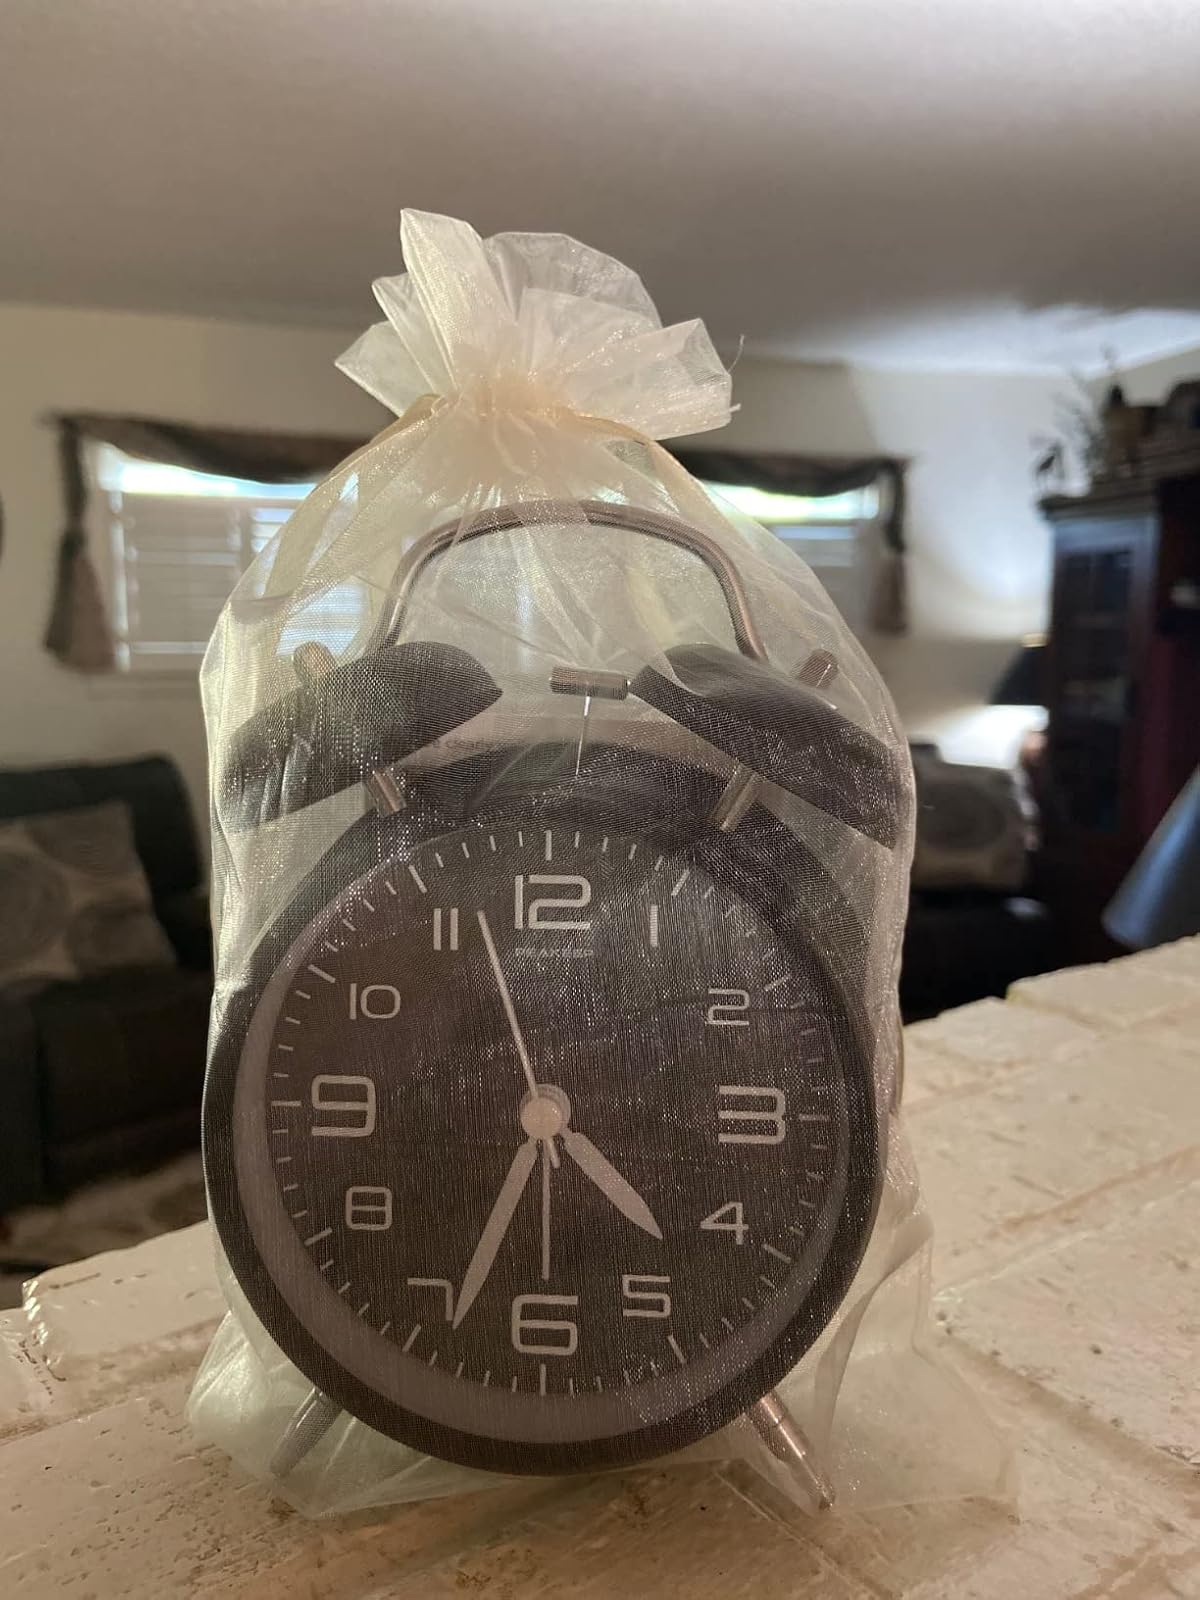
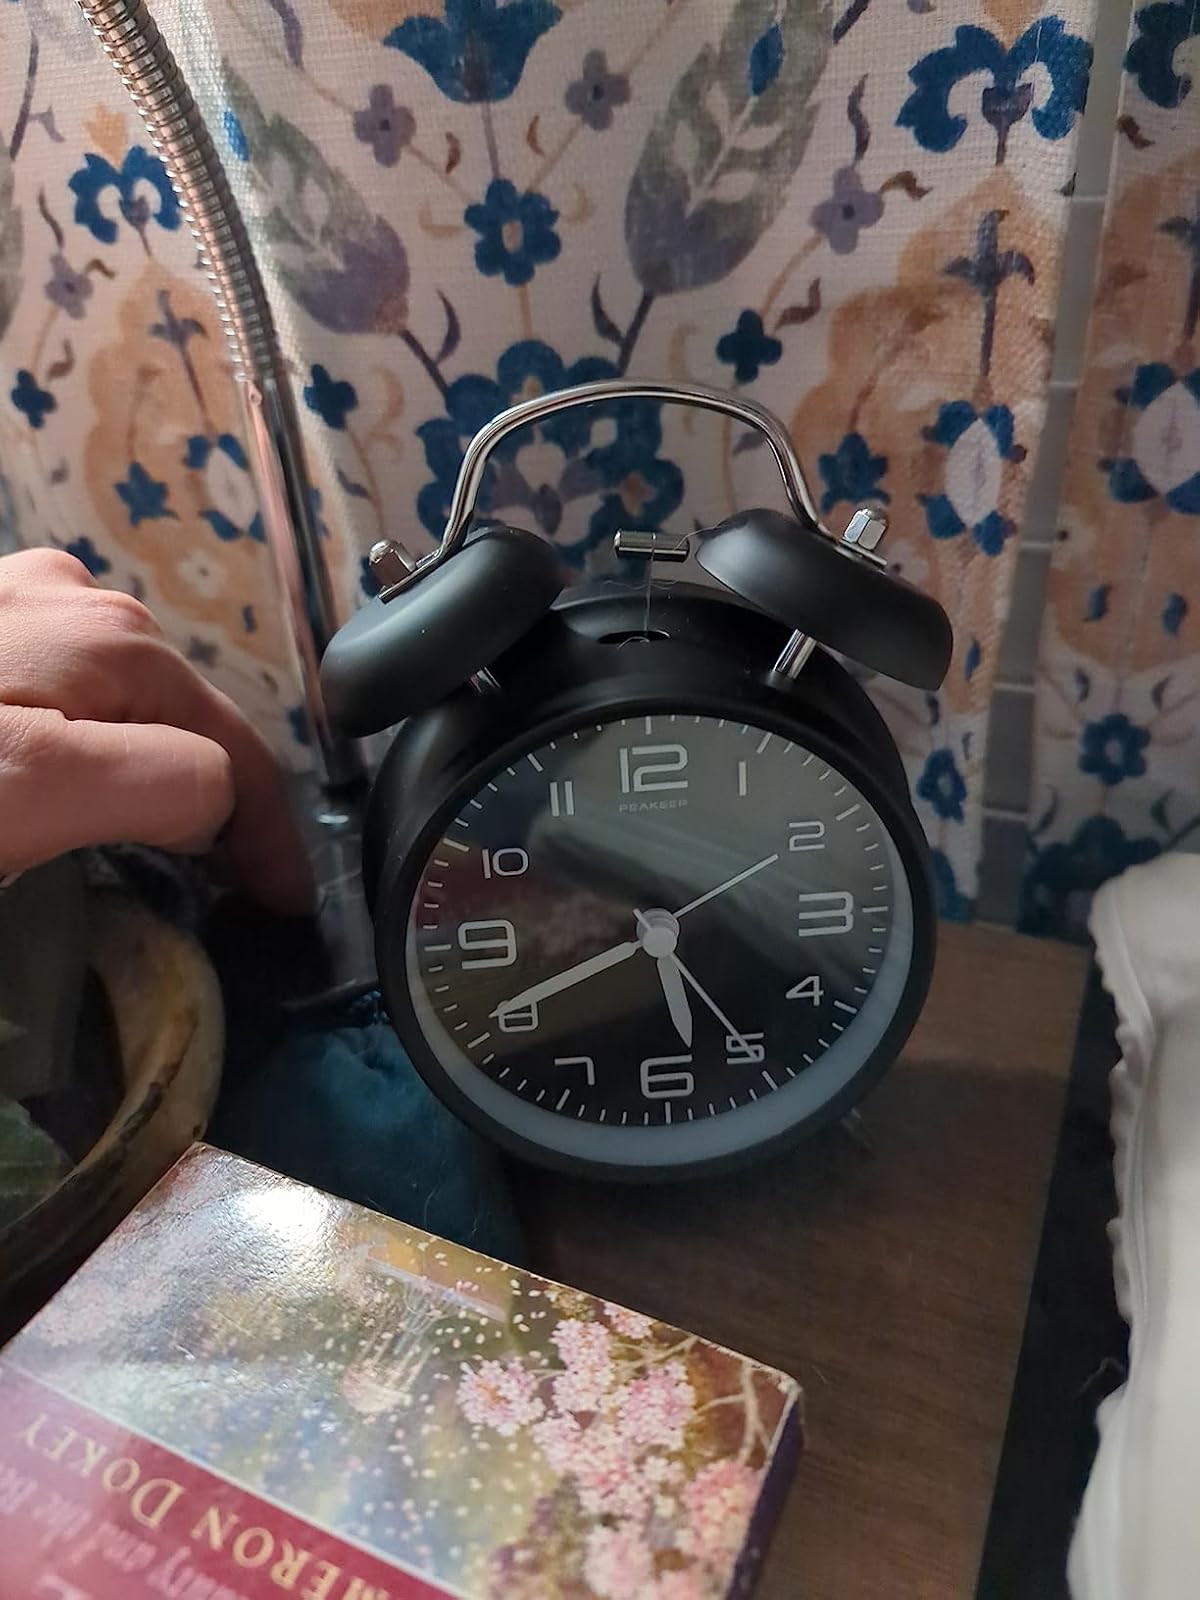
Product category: clock
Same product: yes